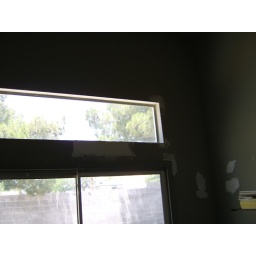
Drywall work around window in master bedroom